Environmental economics

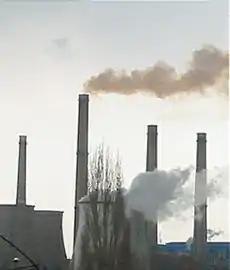
Air pollution is an example of market failure, as the factory is imposing a negative external cost on the community.

Environmental economics is a sub-field of economics concerned with environmental issues. It has become a widely studied subject due to growing environmental concerns in the twenty-first century. Environmental economics "undertakes theoretical or empirical studies of the economic effects of national or local environmental policies around the world. Particular issues include the costs and benefits of alternative environmental policies to deal with air pollution, water quality, toxic substances, solid waste, and global warming."